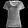
Label: T - shirt / top